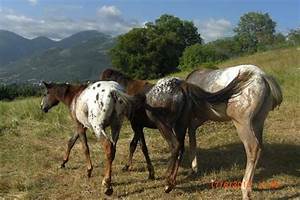
Label: horse